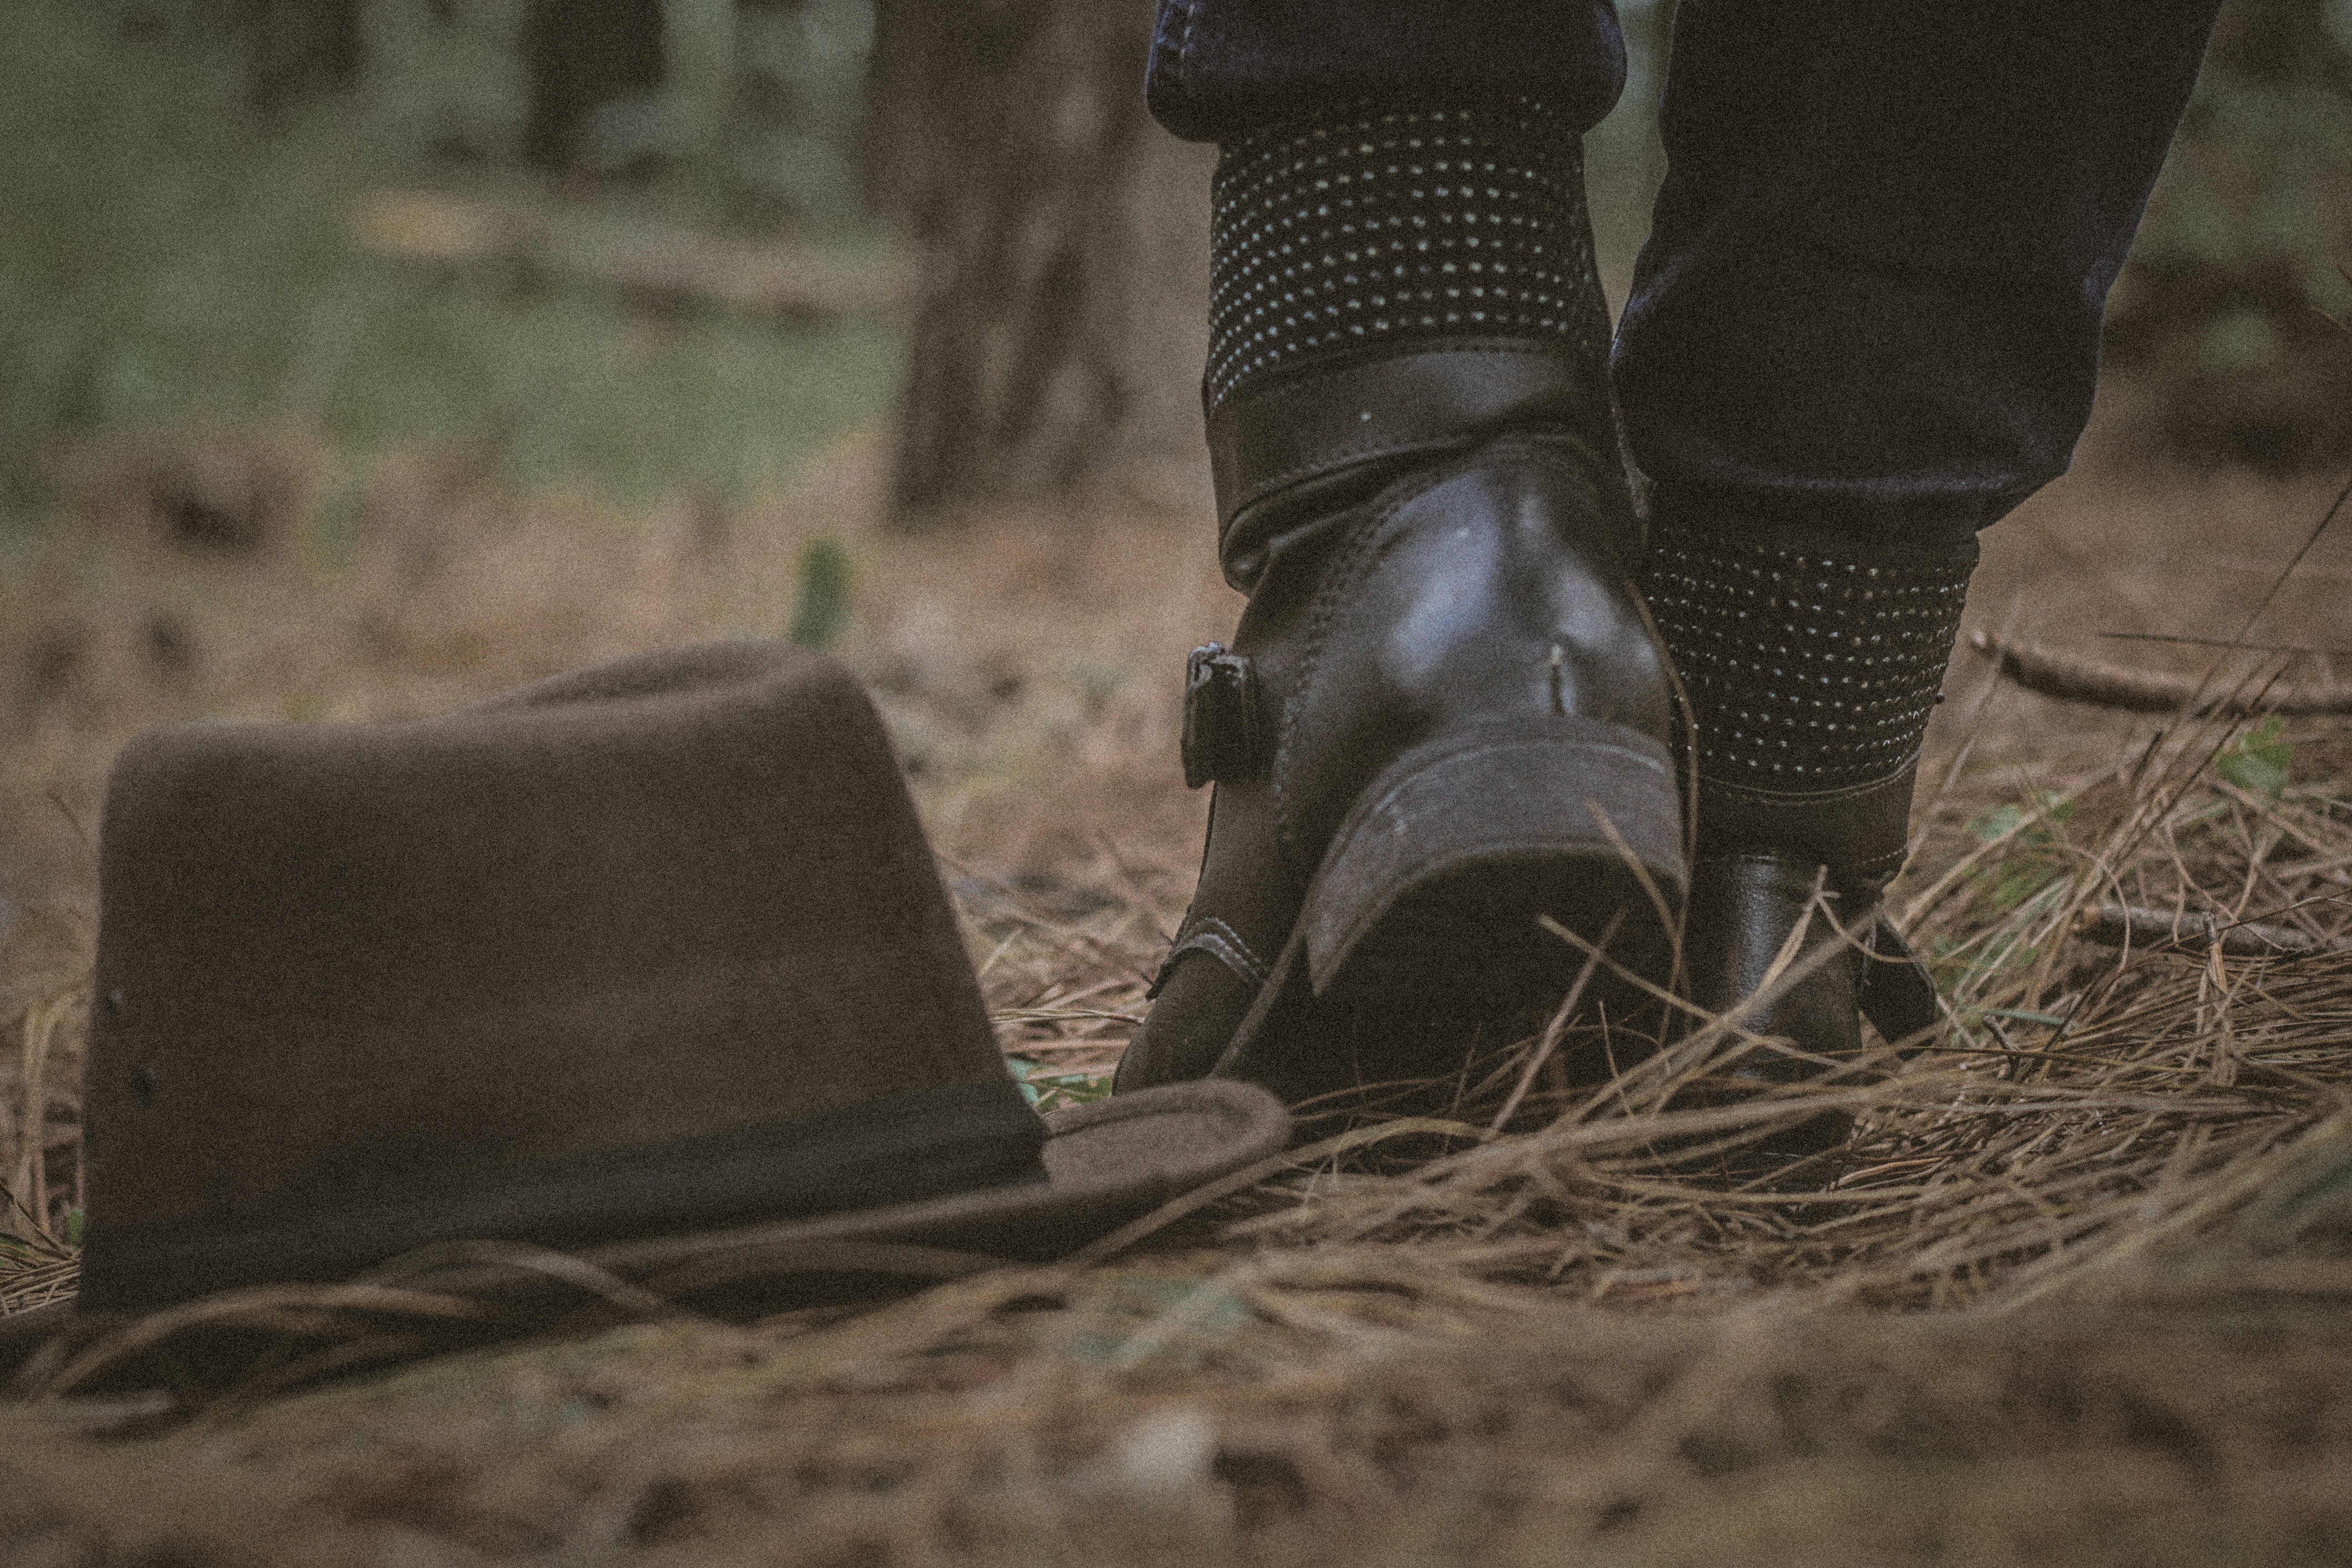
shoe, military, boot, leg, footwear